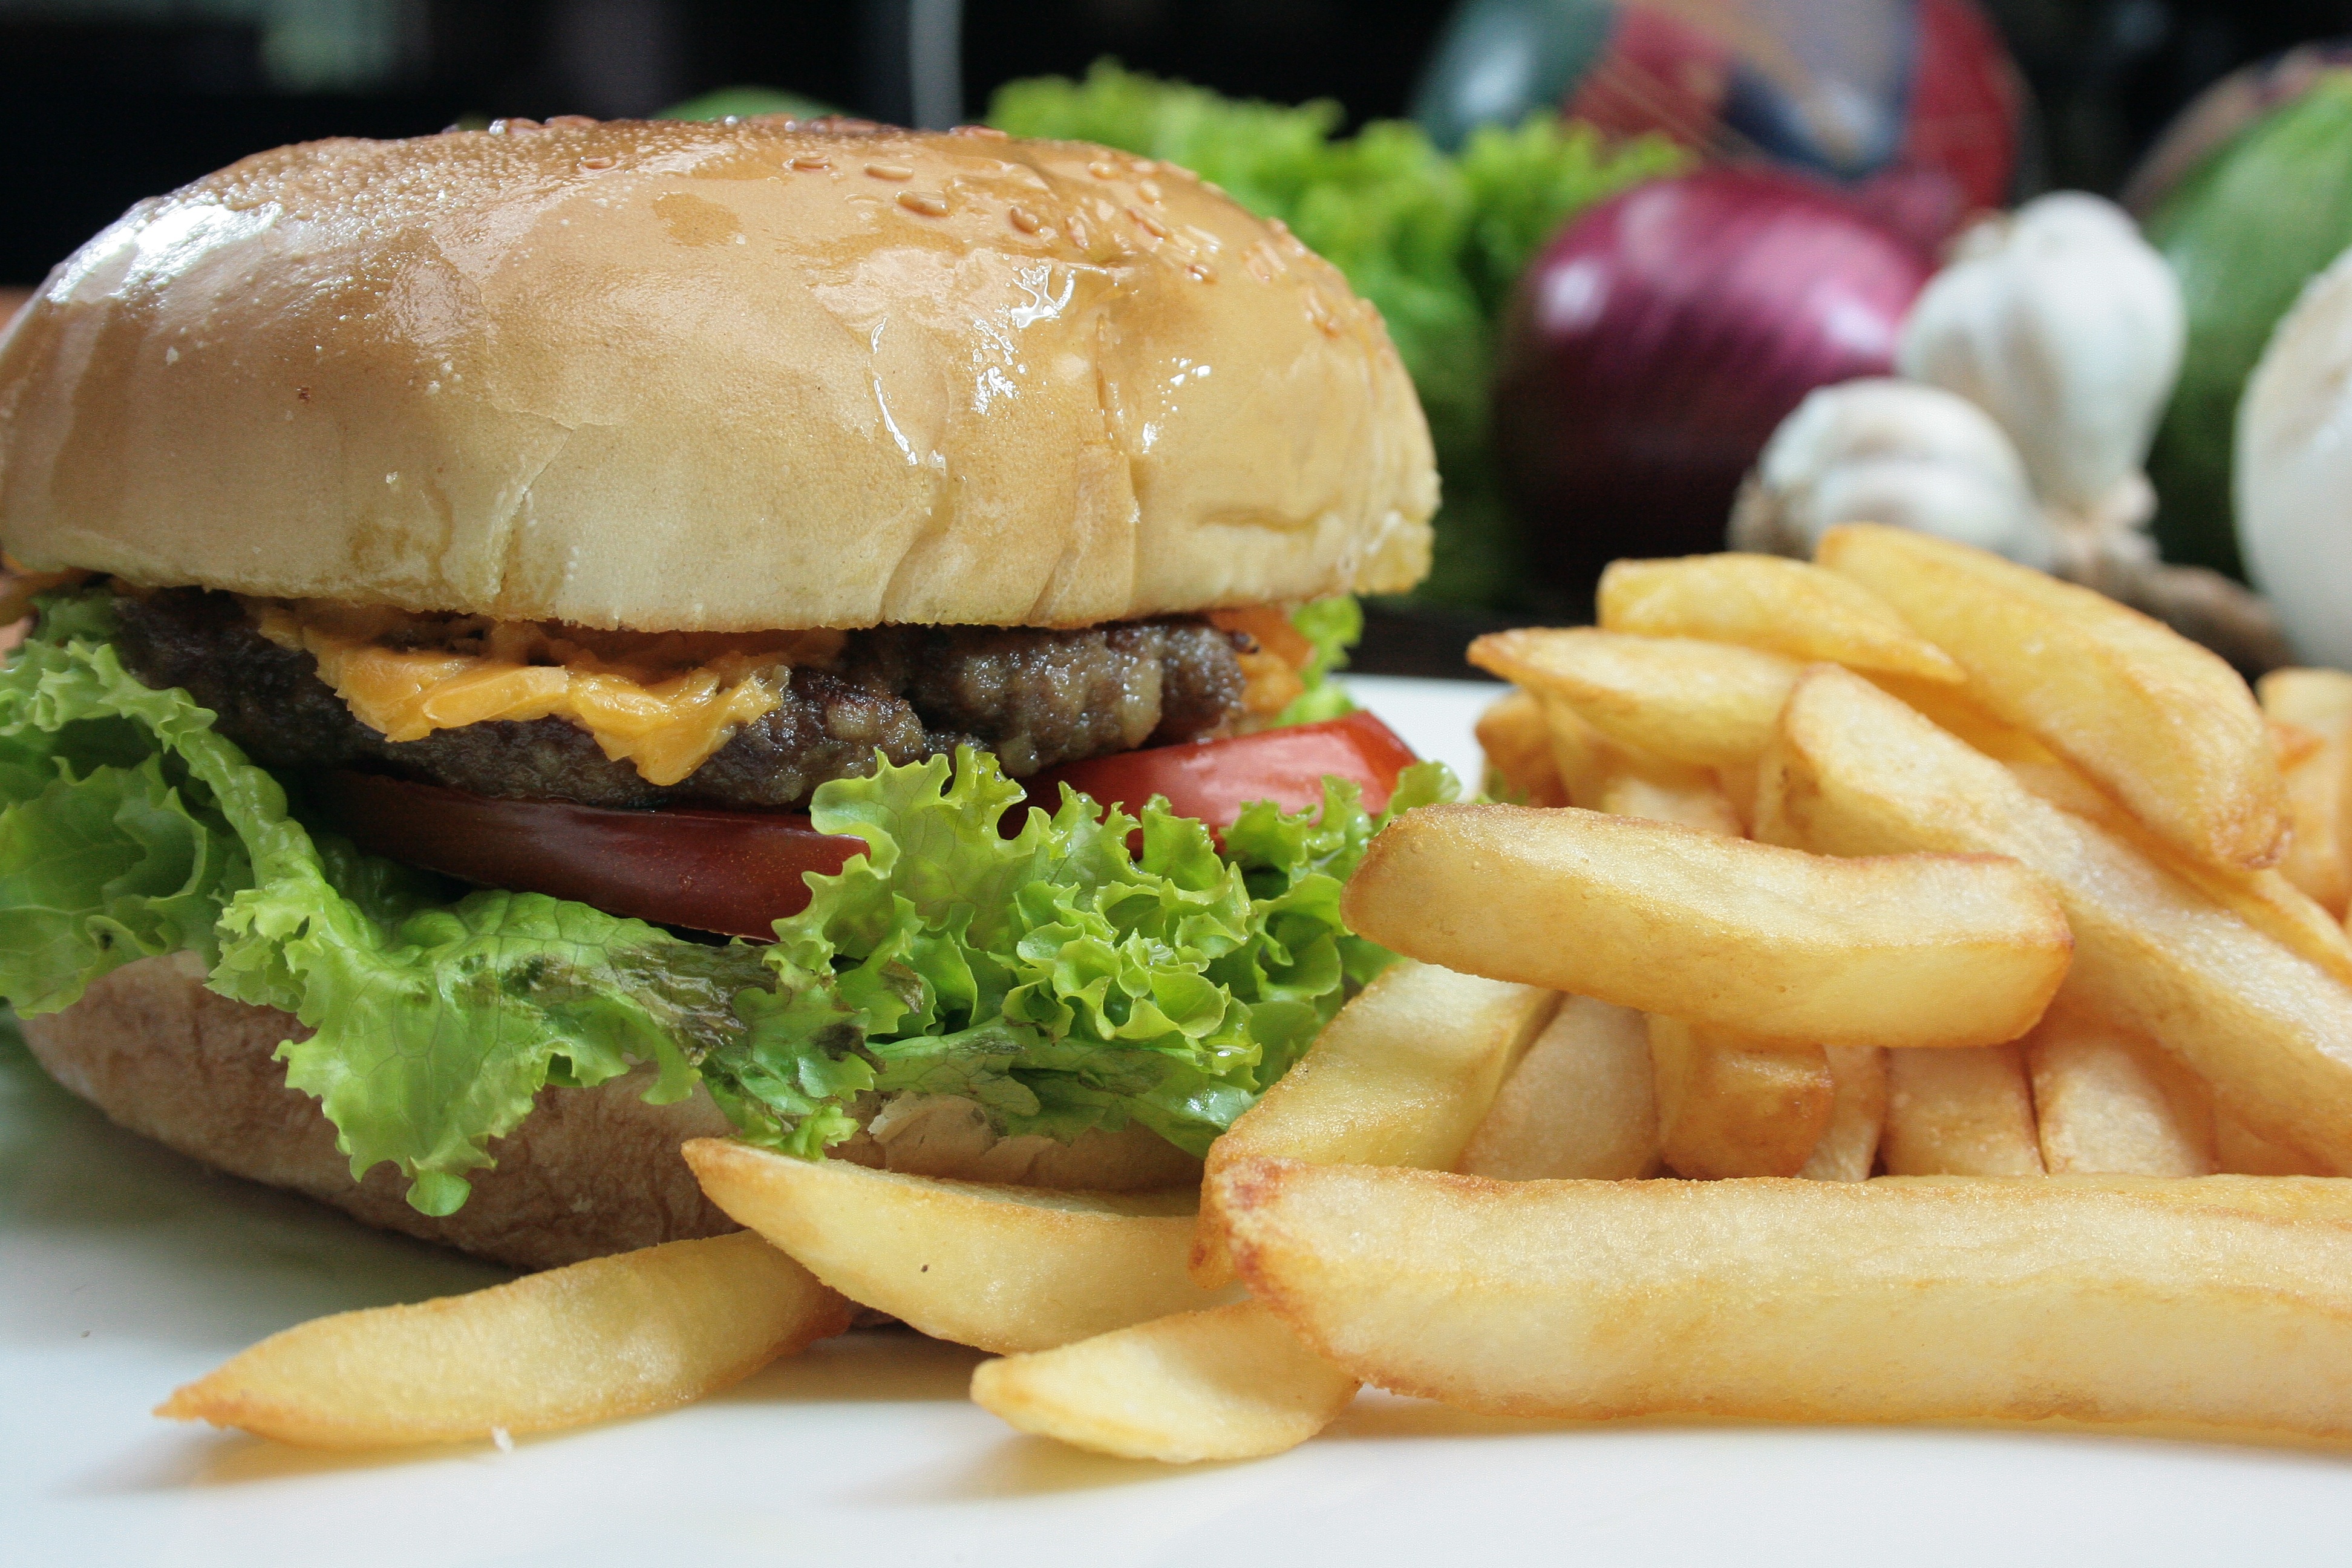
dish, meal, food, breakfast, fast food, meat, lunch, hamburger, burger, sandwich, cheeseburger, french fries, junk food, veggie burger, breakfast sandwich